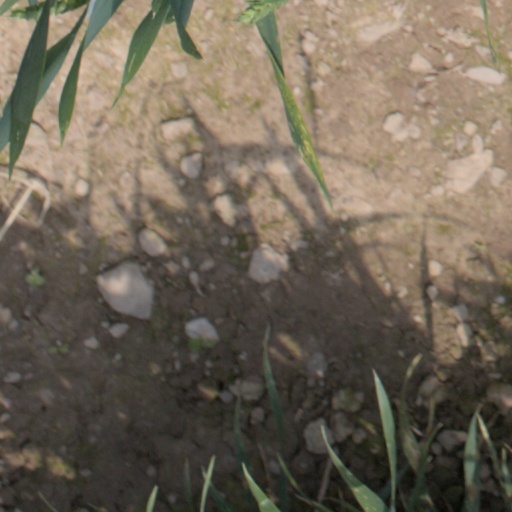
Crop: wheat